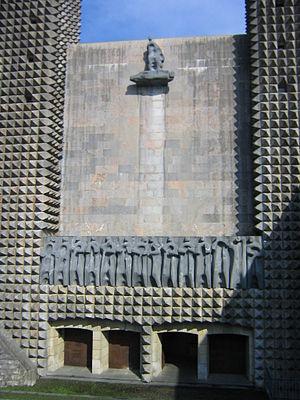
Le sanctuaire de Notre Dame d'Arantzazu est un sanctuaire marial situé dans la municipalité d'Ognate au Guipuscoa, dans le Pays basque. On y vénère la Vierge d'Arantzazu, patronne de cette province.